Fletcher Magee

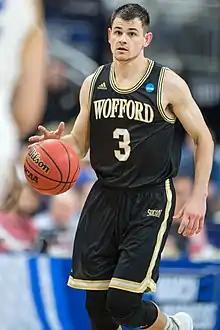

Fletcher Magee (born November 13, 1996) is an American basketball player for Budućnost Podgorica of the ABA League and the Prva A Liga. He played college basketball for Wofford College. While playing for the Terriers, he was named the Southern Conference Player of the Year by the league's media in consecutive years (2017–18 and 2018–19) and set the NCAA record for made three point shots in a career. His career NCAA three-point percentage of .435 and free throw percentage of .908 are among the highest ever.